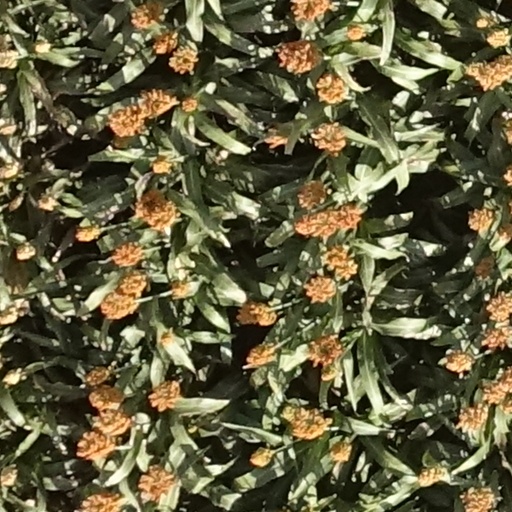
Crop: sorghum